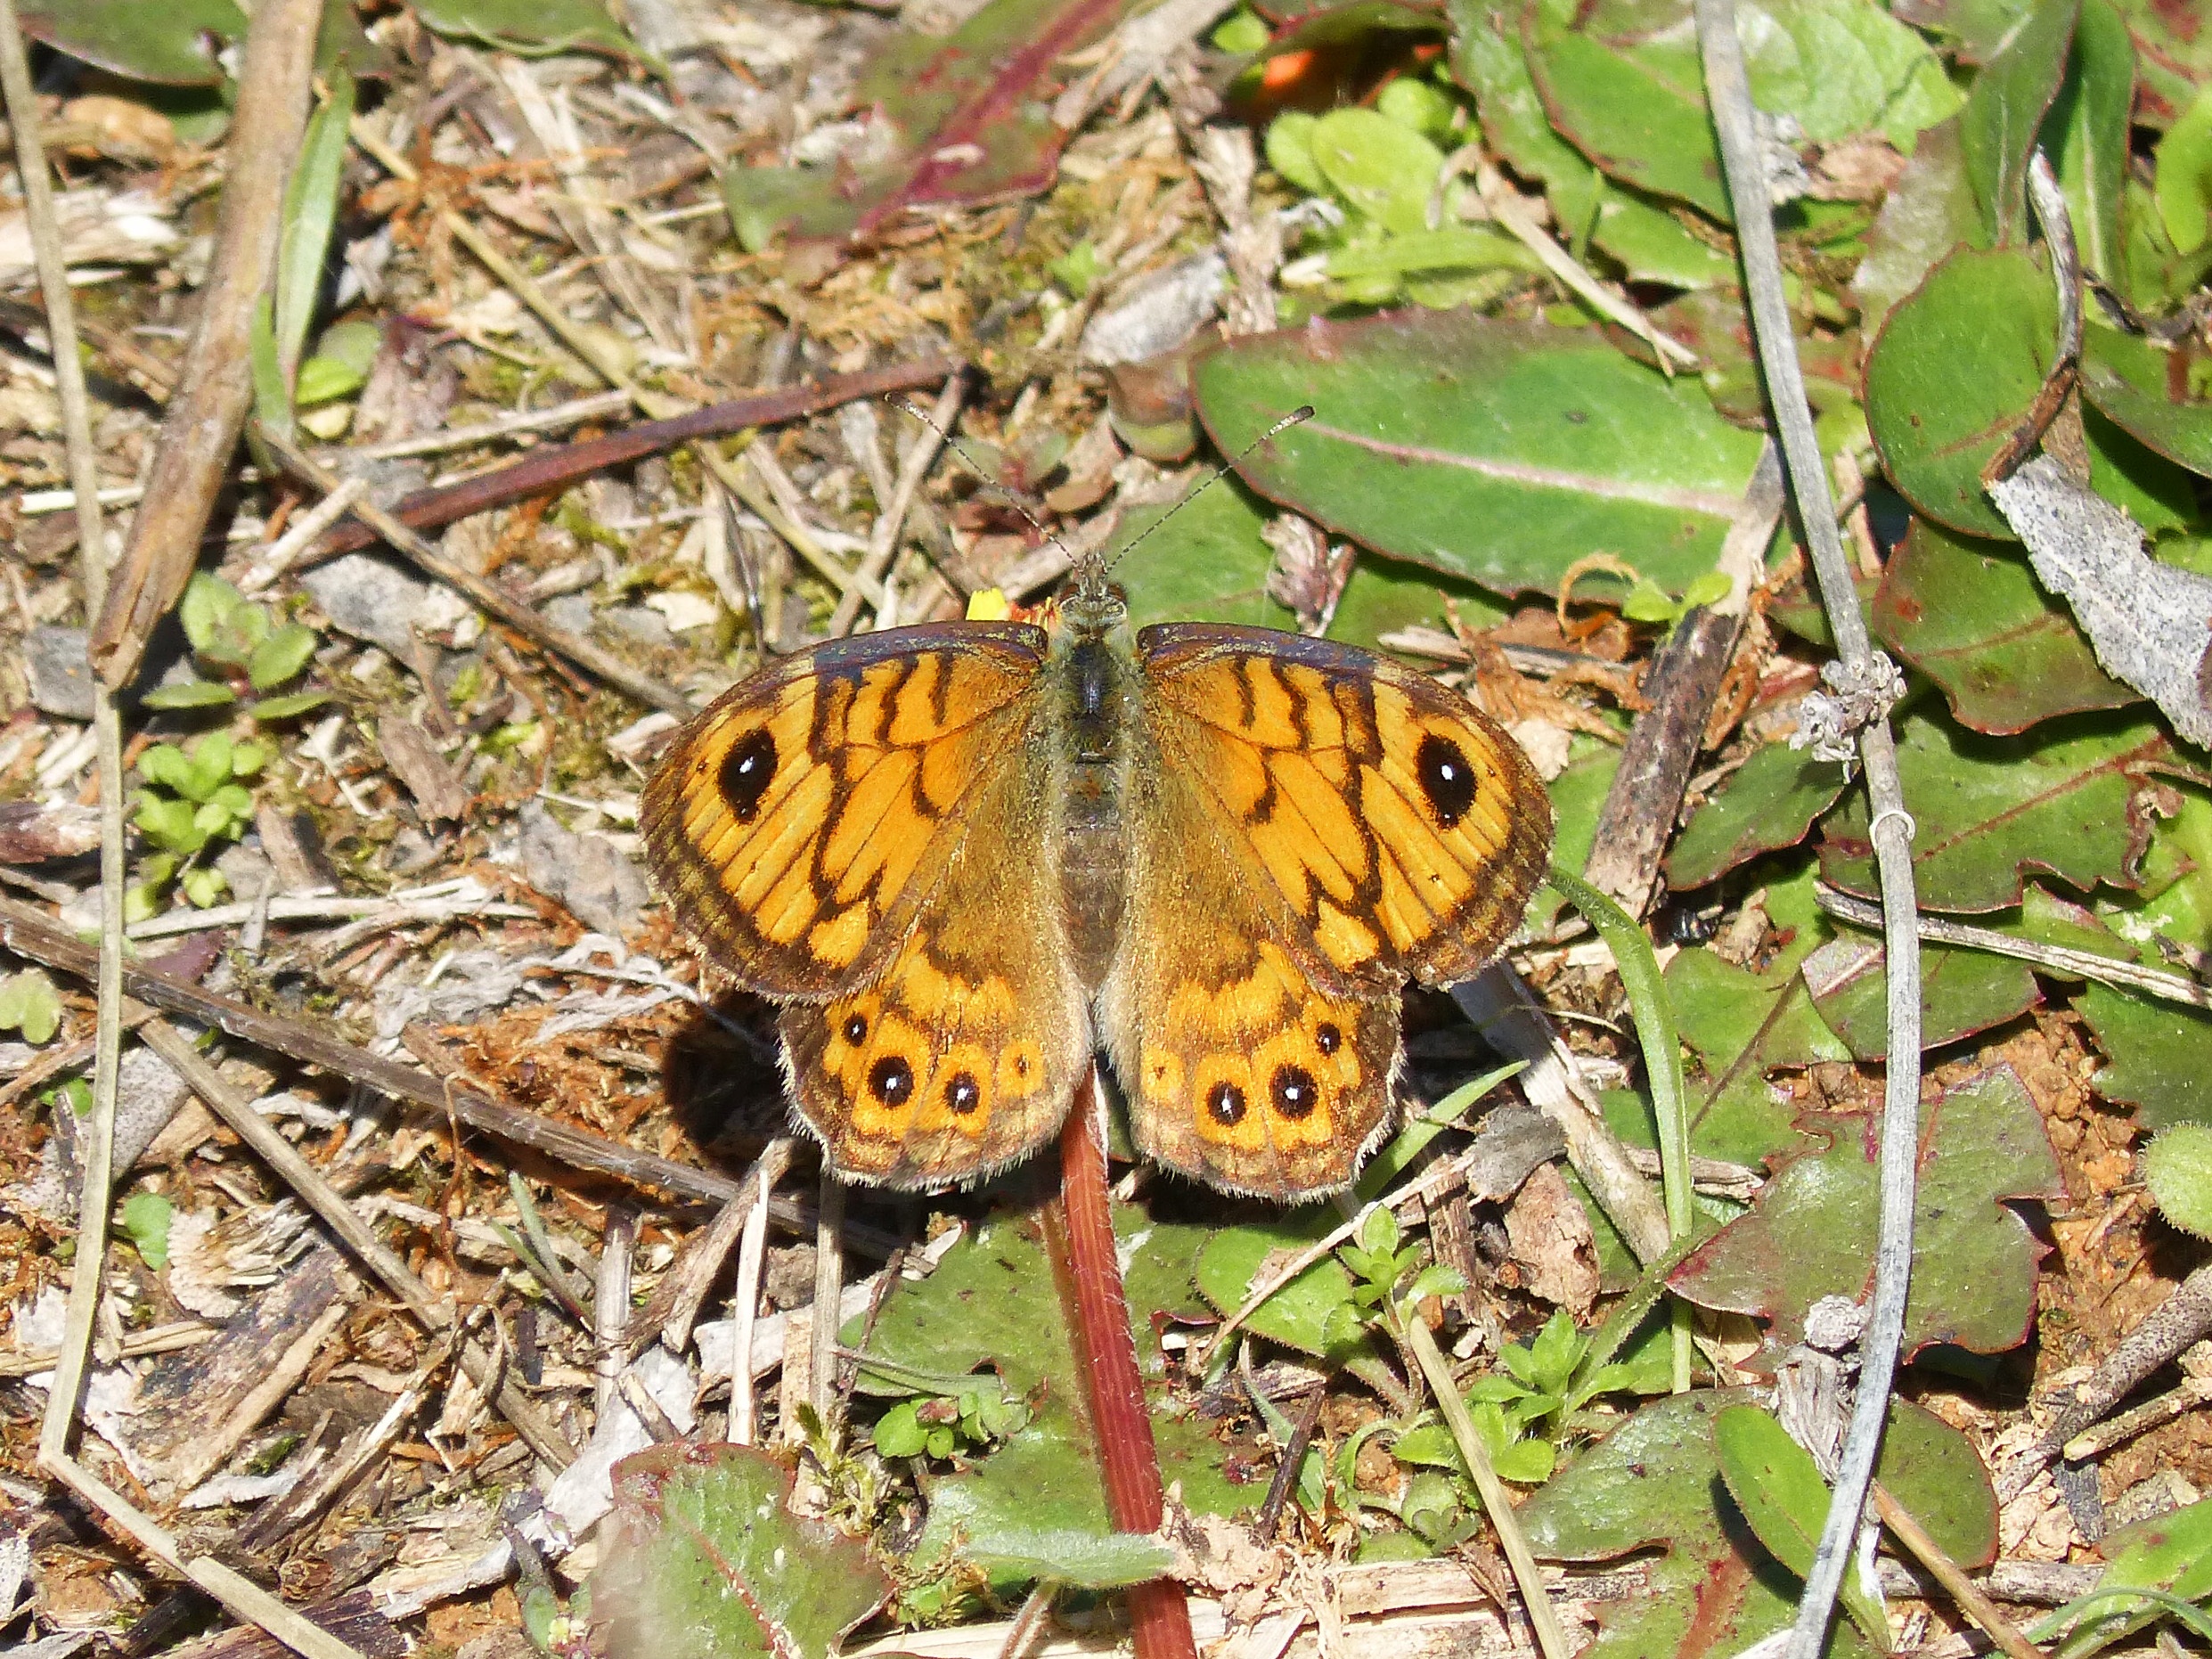
leaf, flower, wildlife, insect, butterfly, flora, fauna, invertebrate, margenera, orange butterfly, pollinator, lasiommata megera, moths and butterflies